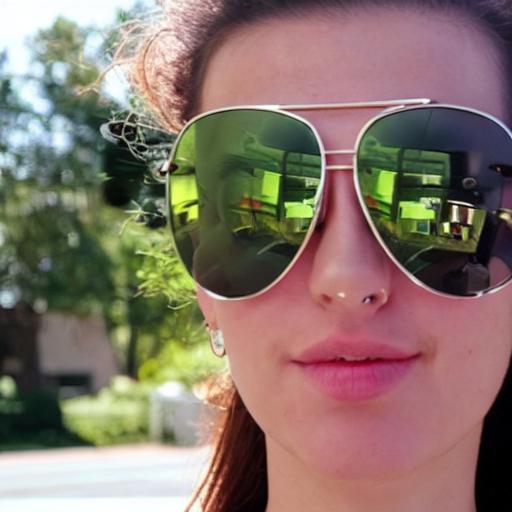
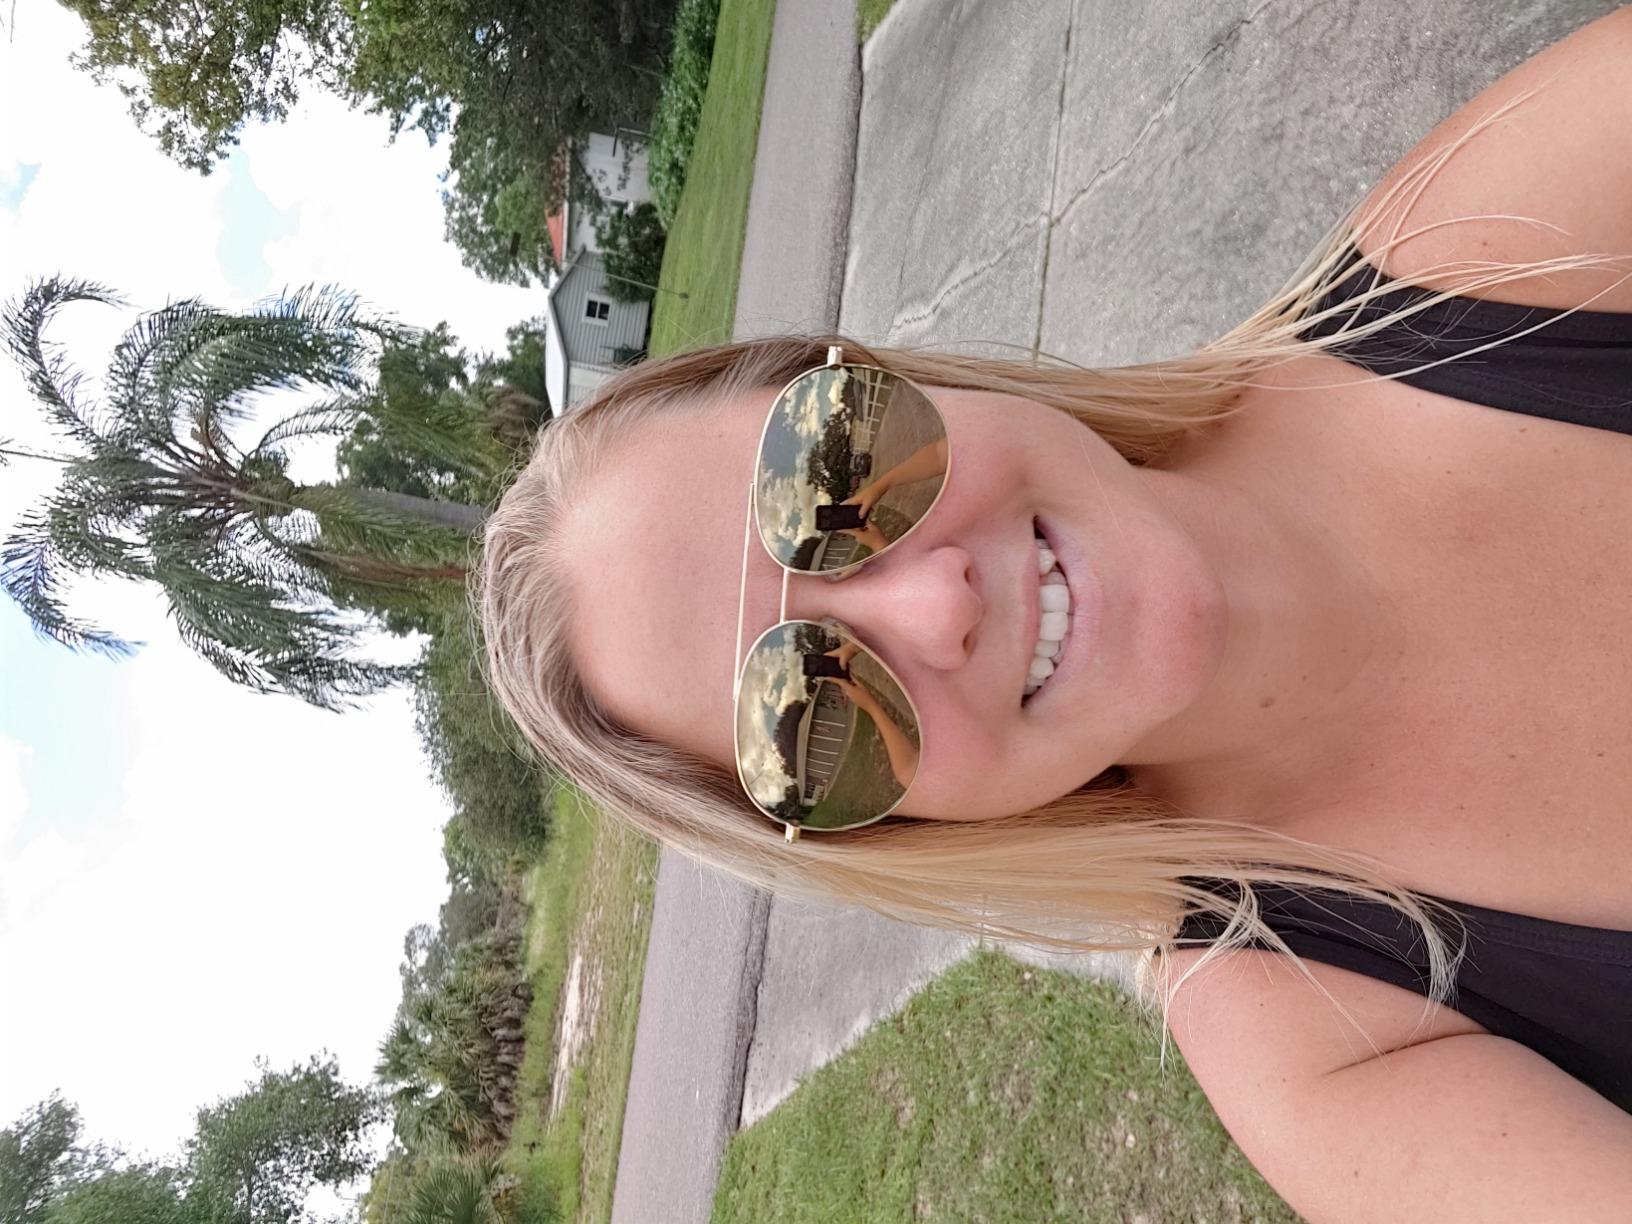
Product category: accessories_sunglasses
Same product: no